History of wrestling

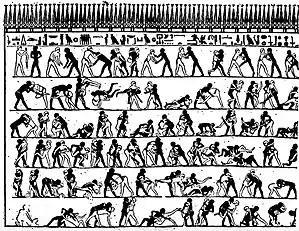
An Egyptian burial chamber mural, from the tomb of Baqet III dating to around 2000 BC, showing wrestlers in action, and subsequently showcasing a highly developed ancient martial art, containing some distinct manoeuvres which could be described in terms of the present-day Judo throwing techniques, freestyle single and double leg takedowns, Sambo and BJJ par terre techniques.

Portrayal of martial arts sporting in Egypt has begun by the time of the 5th Dynasty mastaba tombs at Saqqara, circa 2400 BC. After a boat joust scene recorded in the tomb of Niankhkhnum and Khnumhotep, who were manicurists to King Nyuserre, six pairs of boys wrestle in the nearby tomb of Akhethotep and Ptahhotep. Another early piece of evidence for wrestling in Egypt appears at 11th and 12th Dynasty Beni Hasan (2000 BC, images at right and above), where wrestling scenes in several tombs are elaborated to cover much of a wall. During the period of the New Kingdom (1550-1070 BC), additional Egyptian artwork (often on friezes), depicted Egyptian and Nubian wrestlers competing. Carroll notes striking similarities between these ancient depictions and those of the modern Nuba wrestlers. On the 406 wrestling pairs found in the Middle Kingdom tombs at Beni Hasan in the Nile valley, nearly all of the techniques seen in modern freestyle wrestling could be found.